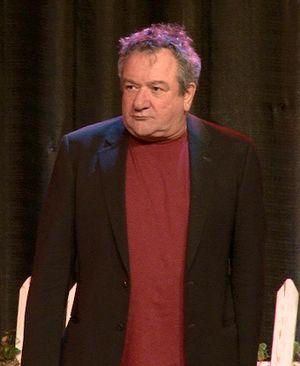
Ken Stott, né le 19 octobre 1954 à Édimbourg, est un acteur britannique de cinéma, de théâtre et de télévision.